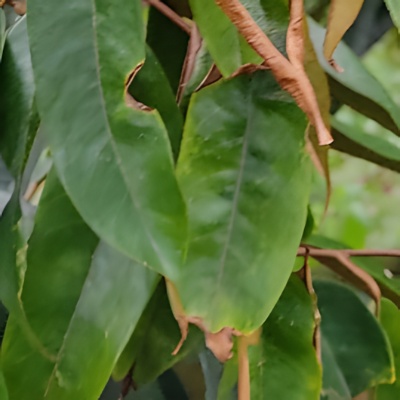
Label: Leaf_Rhizoctonia